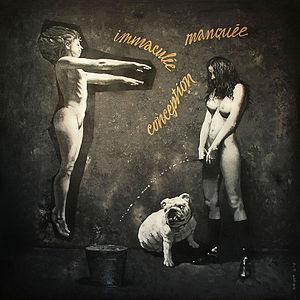
Les mythes et les limites. Immaculée conception manquée. 179x179cm. Русский: Les mythes et les limites. Неудавшееся непорочное зачатие. 179x179см. Українська: Les mythes et les limites. Невдале непорочне зачаття. 179x179 см.
Anton P. Solomoukha est un artiste et photographe français d'origine ukrainienne, membre étranger de l'Académie ukrainienne des arts. Depuis 1980, il travaille comme artiste peintre dans le domaine de la figuration narrative.